Hôtel de Besenval

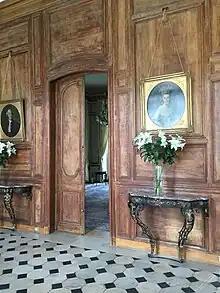
View from the "vestibule" with its 18th century wood panelling "à la capucine" to the "Salon des perroquets." To the left and right of the door are the portraits of Jacques Necker, who saved Besenval's neck, and his wife Suzanne Curchod. The wood panelling was originally painted.

Thanks to his contacts with his friends at the "Académie royale de peinture et de sculpture," of which he was named an "Honoraire Amateur" on 7 February 1784, replacing Abbé François-Emmanuel Pommyer (1713–1784), the Baron de Besenval surrounded himself with quality French art works, signed by Le Nain, Charles-André van Loo, Pierre Mignard, Jean-Baptiste Greuze, Antoine Watteau, Jean-Marc Nattier and Henri-Pierre Danloux just to name a few. The baron also owned a version of "La Gimblette" (girl playing with a dog) by Jean-Honoré Fragonard. This painting hung in the adjoining room of his bedroom, now called the "Salon de l'alcôve" or "Le Boudoir." It was said that the baron owned the original version of "La Gimblette". It is very likely that the baron bought "La Gimblette" from Jean-Baptiste-Pierre Lebrun. Today, the painting is considered lost. However, there is an engraving based on the original painting, executed by Charles Bertony in 1783 and with a dedication to the Baron de Besenval, showing an inscription with the baron's titles, awards and military ranks as well as the family coat of arms.